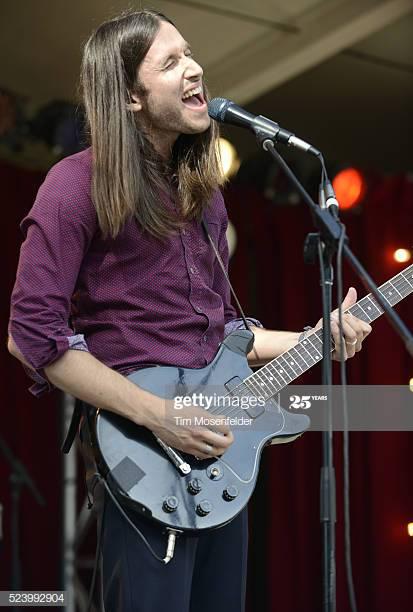
person performs as part of festival
Relation: Action, Story